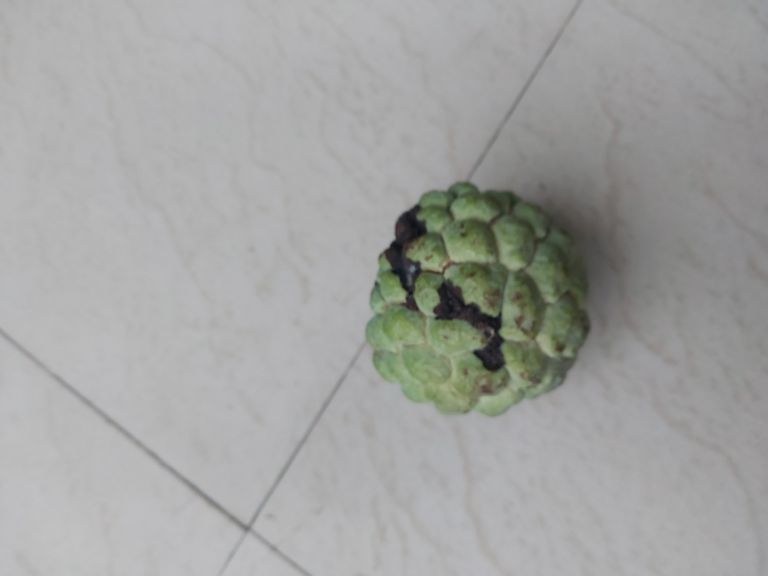
Disease label: Diplodia Rot